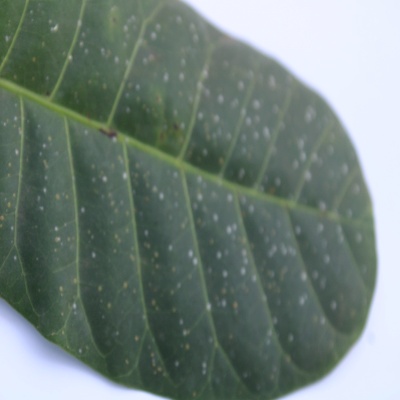
Crop: Cashew
Condition: red rust